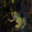
Label: frog